Haczów

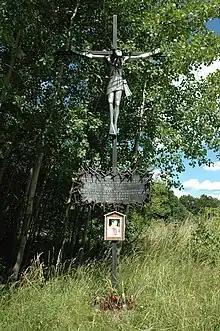
Monument dedicated to Maj. Antoni Żubryd

The end of World War II did not necessarily end the hostilities in the Haczów region. During the late 1940s and early 1950s many anti-communist partisan groups existed who continued to carry out armed resistance against the newly installed communist regime. One of these partisan groups was a National Armed Forces (NSZ) that was under command of major Antoni Żubryd. Before the war, Żubryd served as a non-commissioned officer in the Polish army until September 17, 1940, when he was captured by the soviets. The NKWD forced Żubryd to serve as an informant for them however after Germany invade the Soviet Union in 1941, he started serving in the Polish Home army. When the Red Army returned to Sanok in 1944, Żubryd reported to the Soviets that he wanted to continue serving them. Soon afterwards he was advanced to the rank of a lieutenant and worked in the Ministry of Public Security of Poland as an interrogator in Sanok. However, as an interrogator, he was different from this co-workers since he never tortured the arrestees and in fact warned them of any future arrests. In 1945,Żubryd decided to no longer serve the communist regime and he contacted the anti-communist partisans and formed a partisan group that grew to the size of a battalion.Żubryd was active in the Brzozów and Sanok regions where his partisans would ambush and attack Ministry of Public Security of Poland officials, Milicja Obywatelska (MO) officials, and regional communist party officials. The communist authorities actively pursued Żubryd and they were able to capture and his son as well as his mother-in-law which they held hostage in order to lure in Żubryd. Żubryd was in the Haczów area when he heard this information. Immediately his partisans captured the commandant as well as the MO station in Haczów. After putting the prisoners in a nearby cellar, Żubryd the next day called the Sanok Ministry of Public Security of Poland (SB) office and demanded that in exchange for the release of his son and mother-in-law, he would not harm the prisoners. The SB agreed to the exchange and release their hostages while Żubryd released his prisoners. This daring action angered the SB who were now more determined to capture Żubryd. Żubryd was eventually betrayed by his personal bodyguard who switched sides and started working as an agent for the SB. One day the agent along with Żubryd went out to survey the region near Malinówka, he murdered Żubryd with a shot to the head from behind. Moments later he led Żubryd's wife on the same trail and murdered her in a similar fashion. Currently in Żubryd's memory there is a cross with a memorial plaque that is located in the forest near the village of Malinówka.